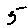
Label: 5